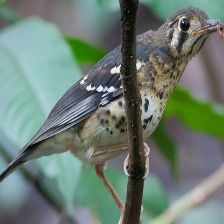
Species: ASHY THRUSHBIRD
Scientific name: GEOKICHLA CINEREA